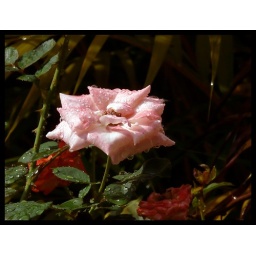
Rose flower in front of my house